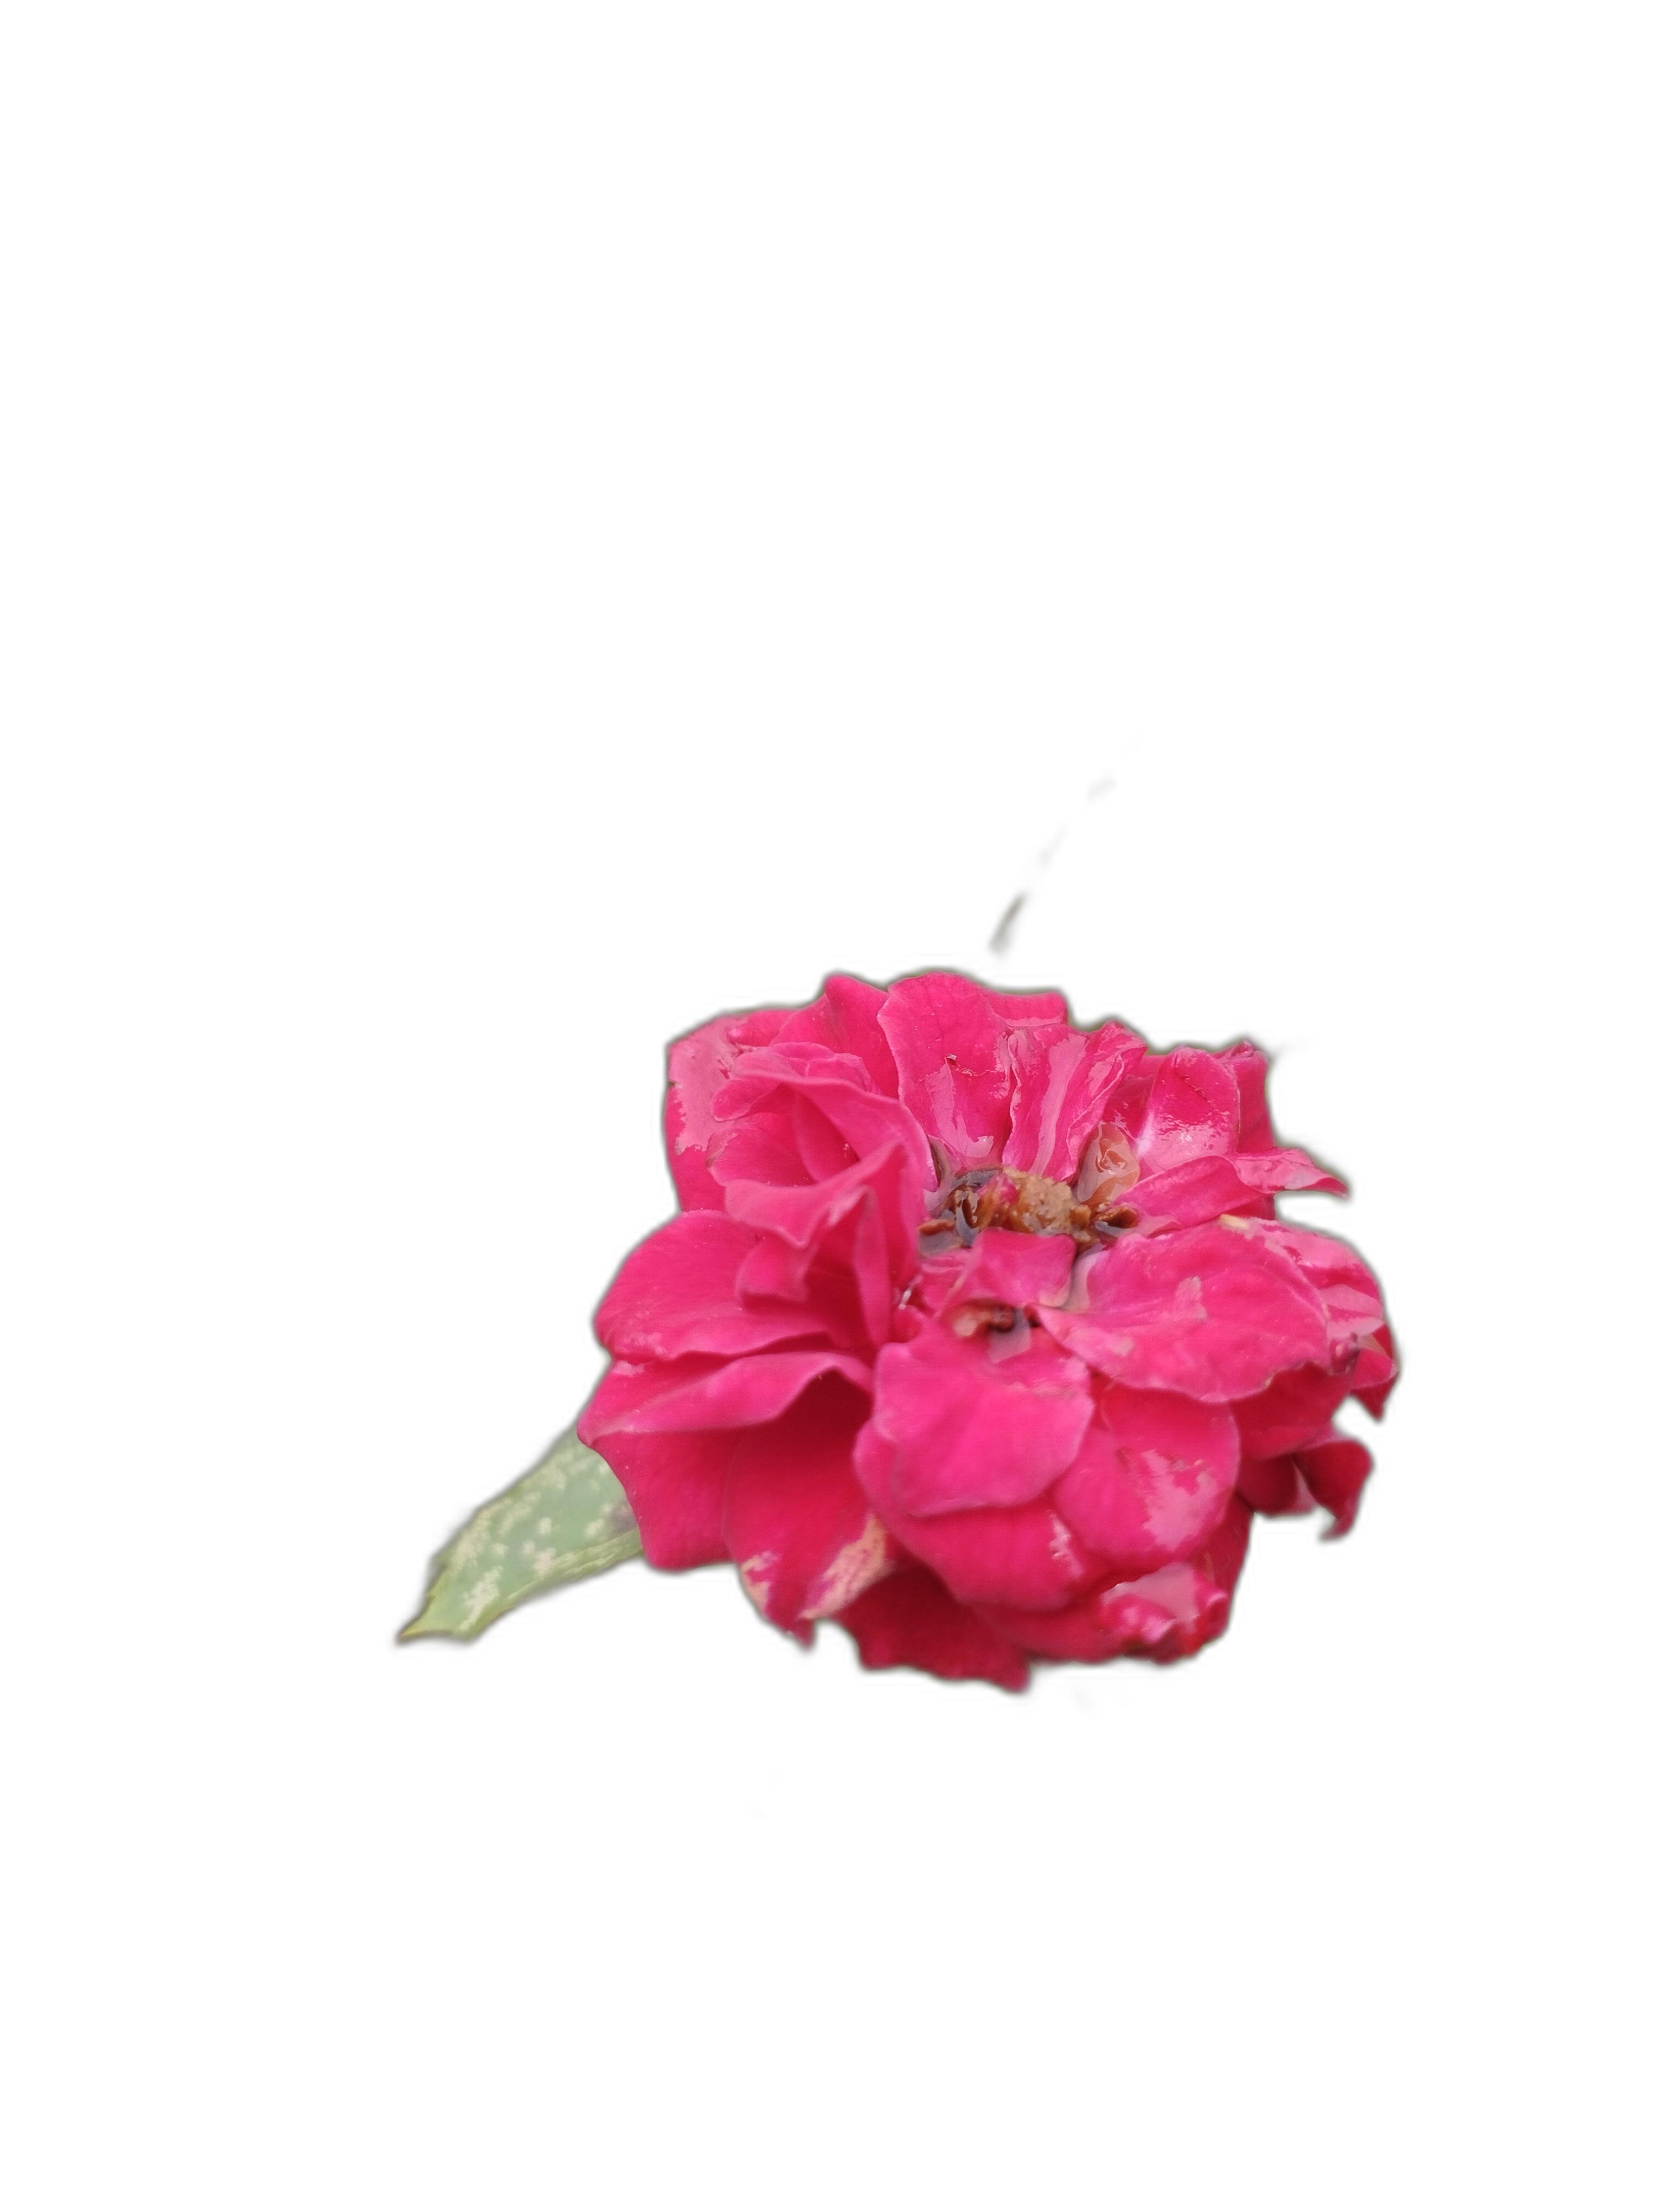
Label: Rose